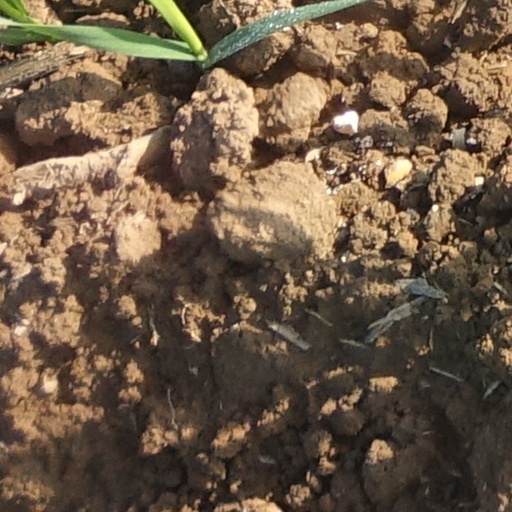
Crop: wheat